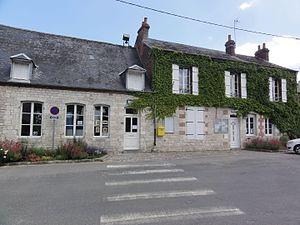
Ébouleau (Aisne) mairie
Ébouleau est une commune française située dans le département de l'Aisne, en région Hauts-de-France.